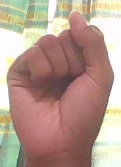
ASL sign: S